33rd Berlin International Film Festival

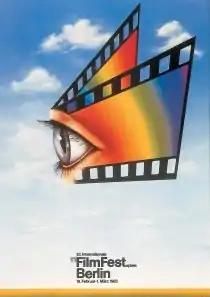
Festival poster

The 33rd annual Berlin International Film Festival was held from 18 February to 1 March 1983. The festival opened with the out of competition film "Tootsie", by Sydney Pollack.